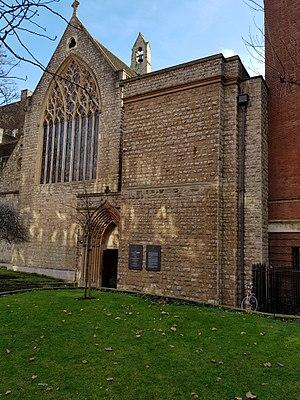
Eglise de l'Immaculée Conception, Mount Street Gardens, Londres.
Mount Street Gardens est un jardin public du centre de Londres, en Angleterre.